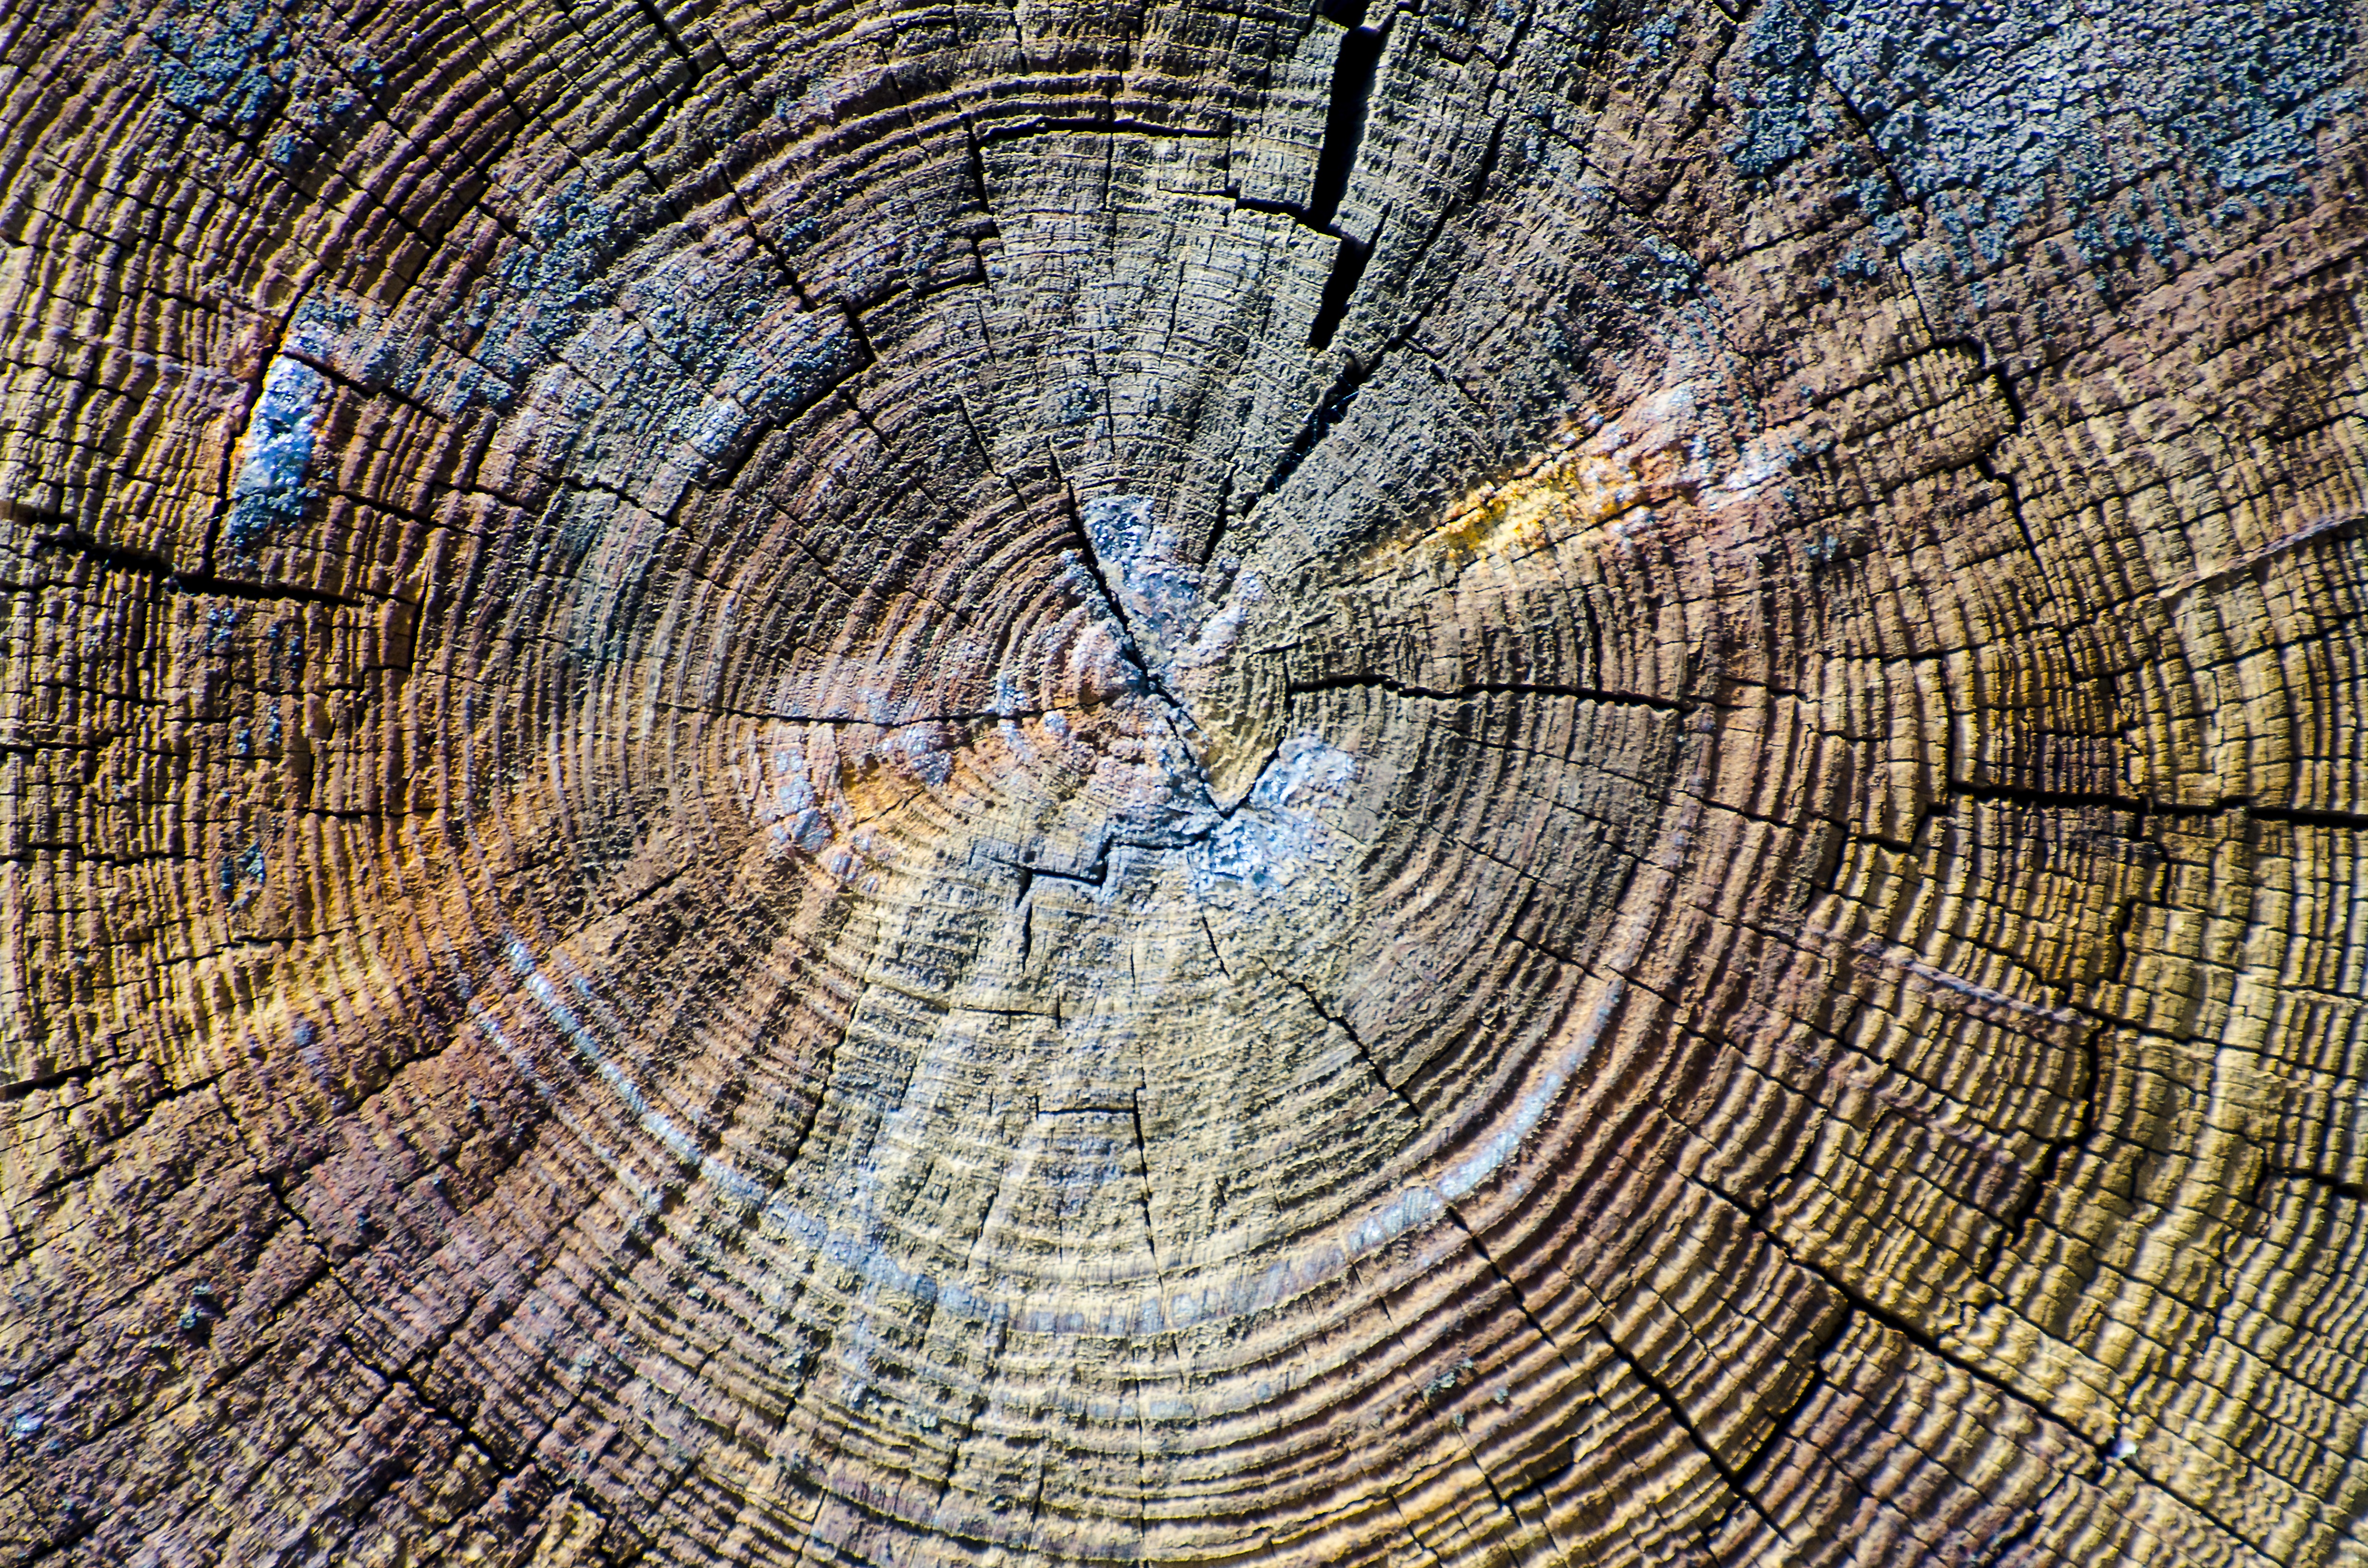
tree, wood, grain, texture, trunk, circle, weathered, cracked, art, background, geology, circular, symmetry, concentric, cracks, archaeological site, aerial photography, wood grain, wood texture, grained, wooden plank, ancient history, woody plant, circle pattern